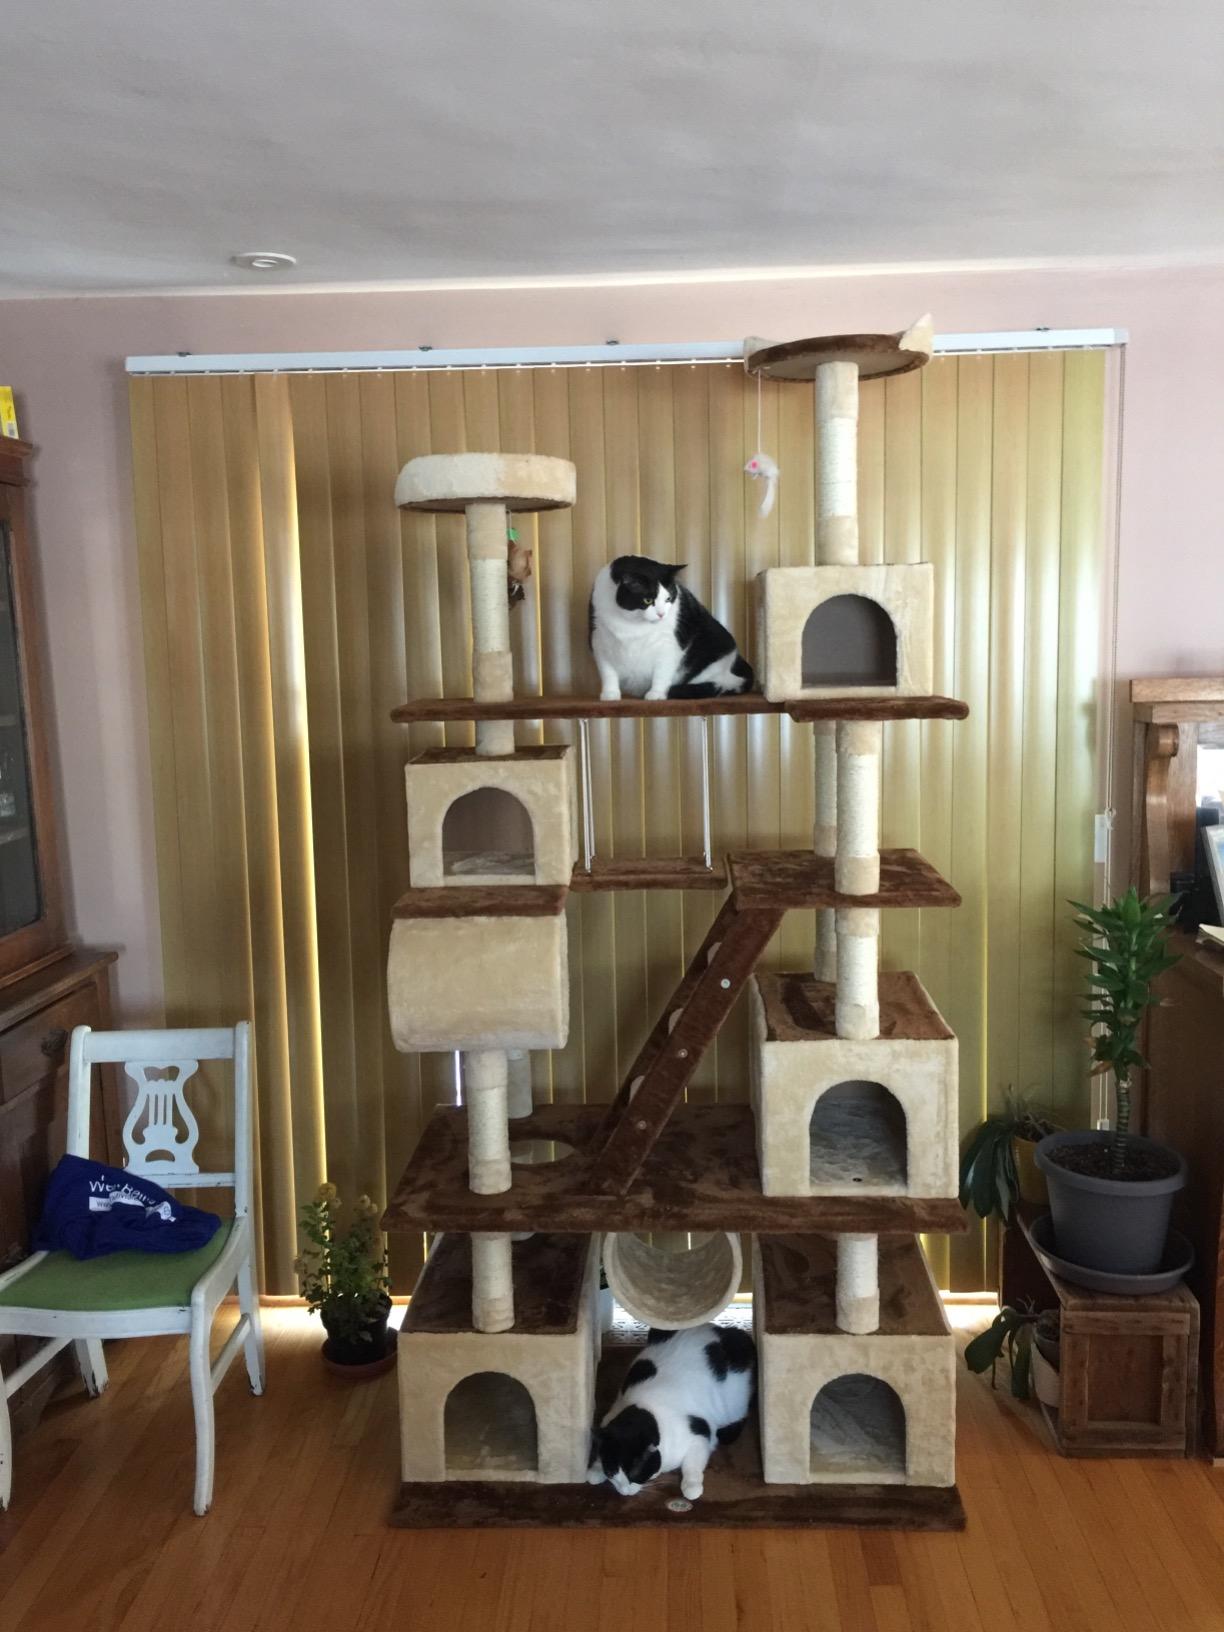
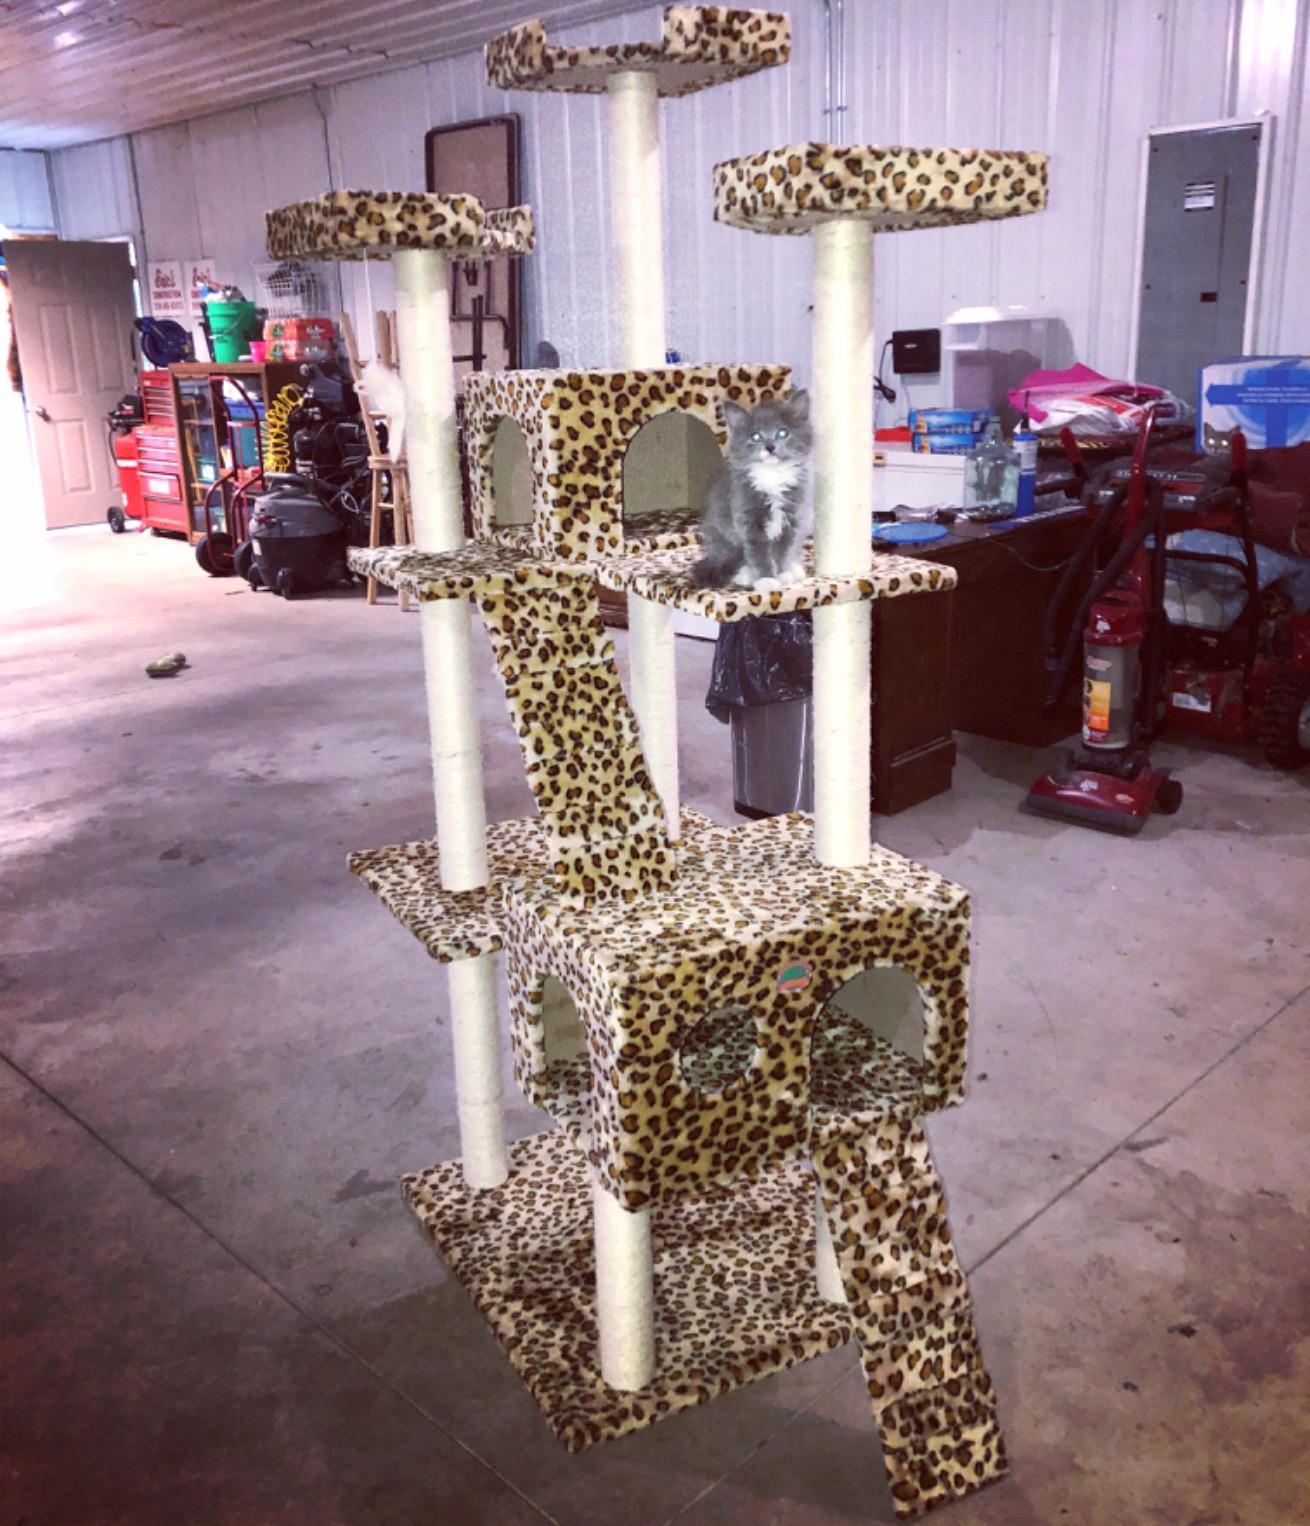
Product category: items_cat tree
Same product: no